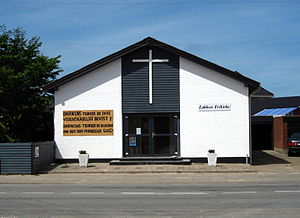
Kreationisme / Kreationisme og religion
Kreationisme i Danmark: Løkken Frikirke
Løkken Frikirke. Darwins teorier er ikke videnskabeligt bevist! Darwins teorier er religion for dem som fravælger GUD
"Kreationisme er troen på, at livet, Jorden og hele universet er blevet skabt af en guddommelig kraft ved ""særlig skabelse"" og ikke er fremkommet ved naturlig udvikling eller evolution.